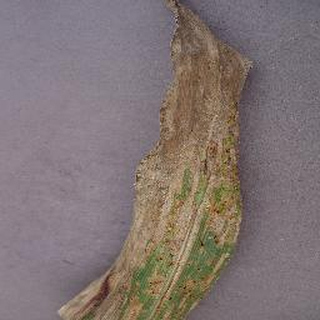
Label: corn_northern_leaf_blight